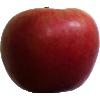
Label: apple_crimson_snow